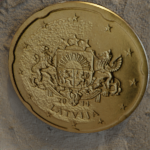
Coin value: 20cents
Country: lv
Edition: standard